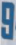
Number: 9